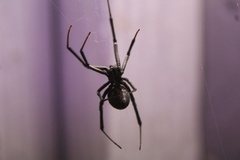
Species: Lactrodectus_hesperus